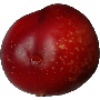
Label: Nectarine 1